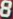
Number: 8